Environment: real
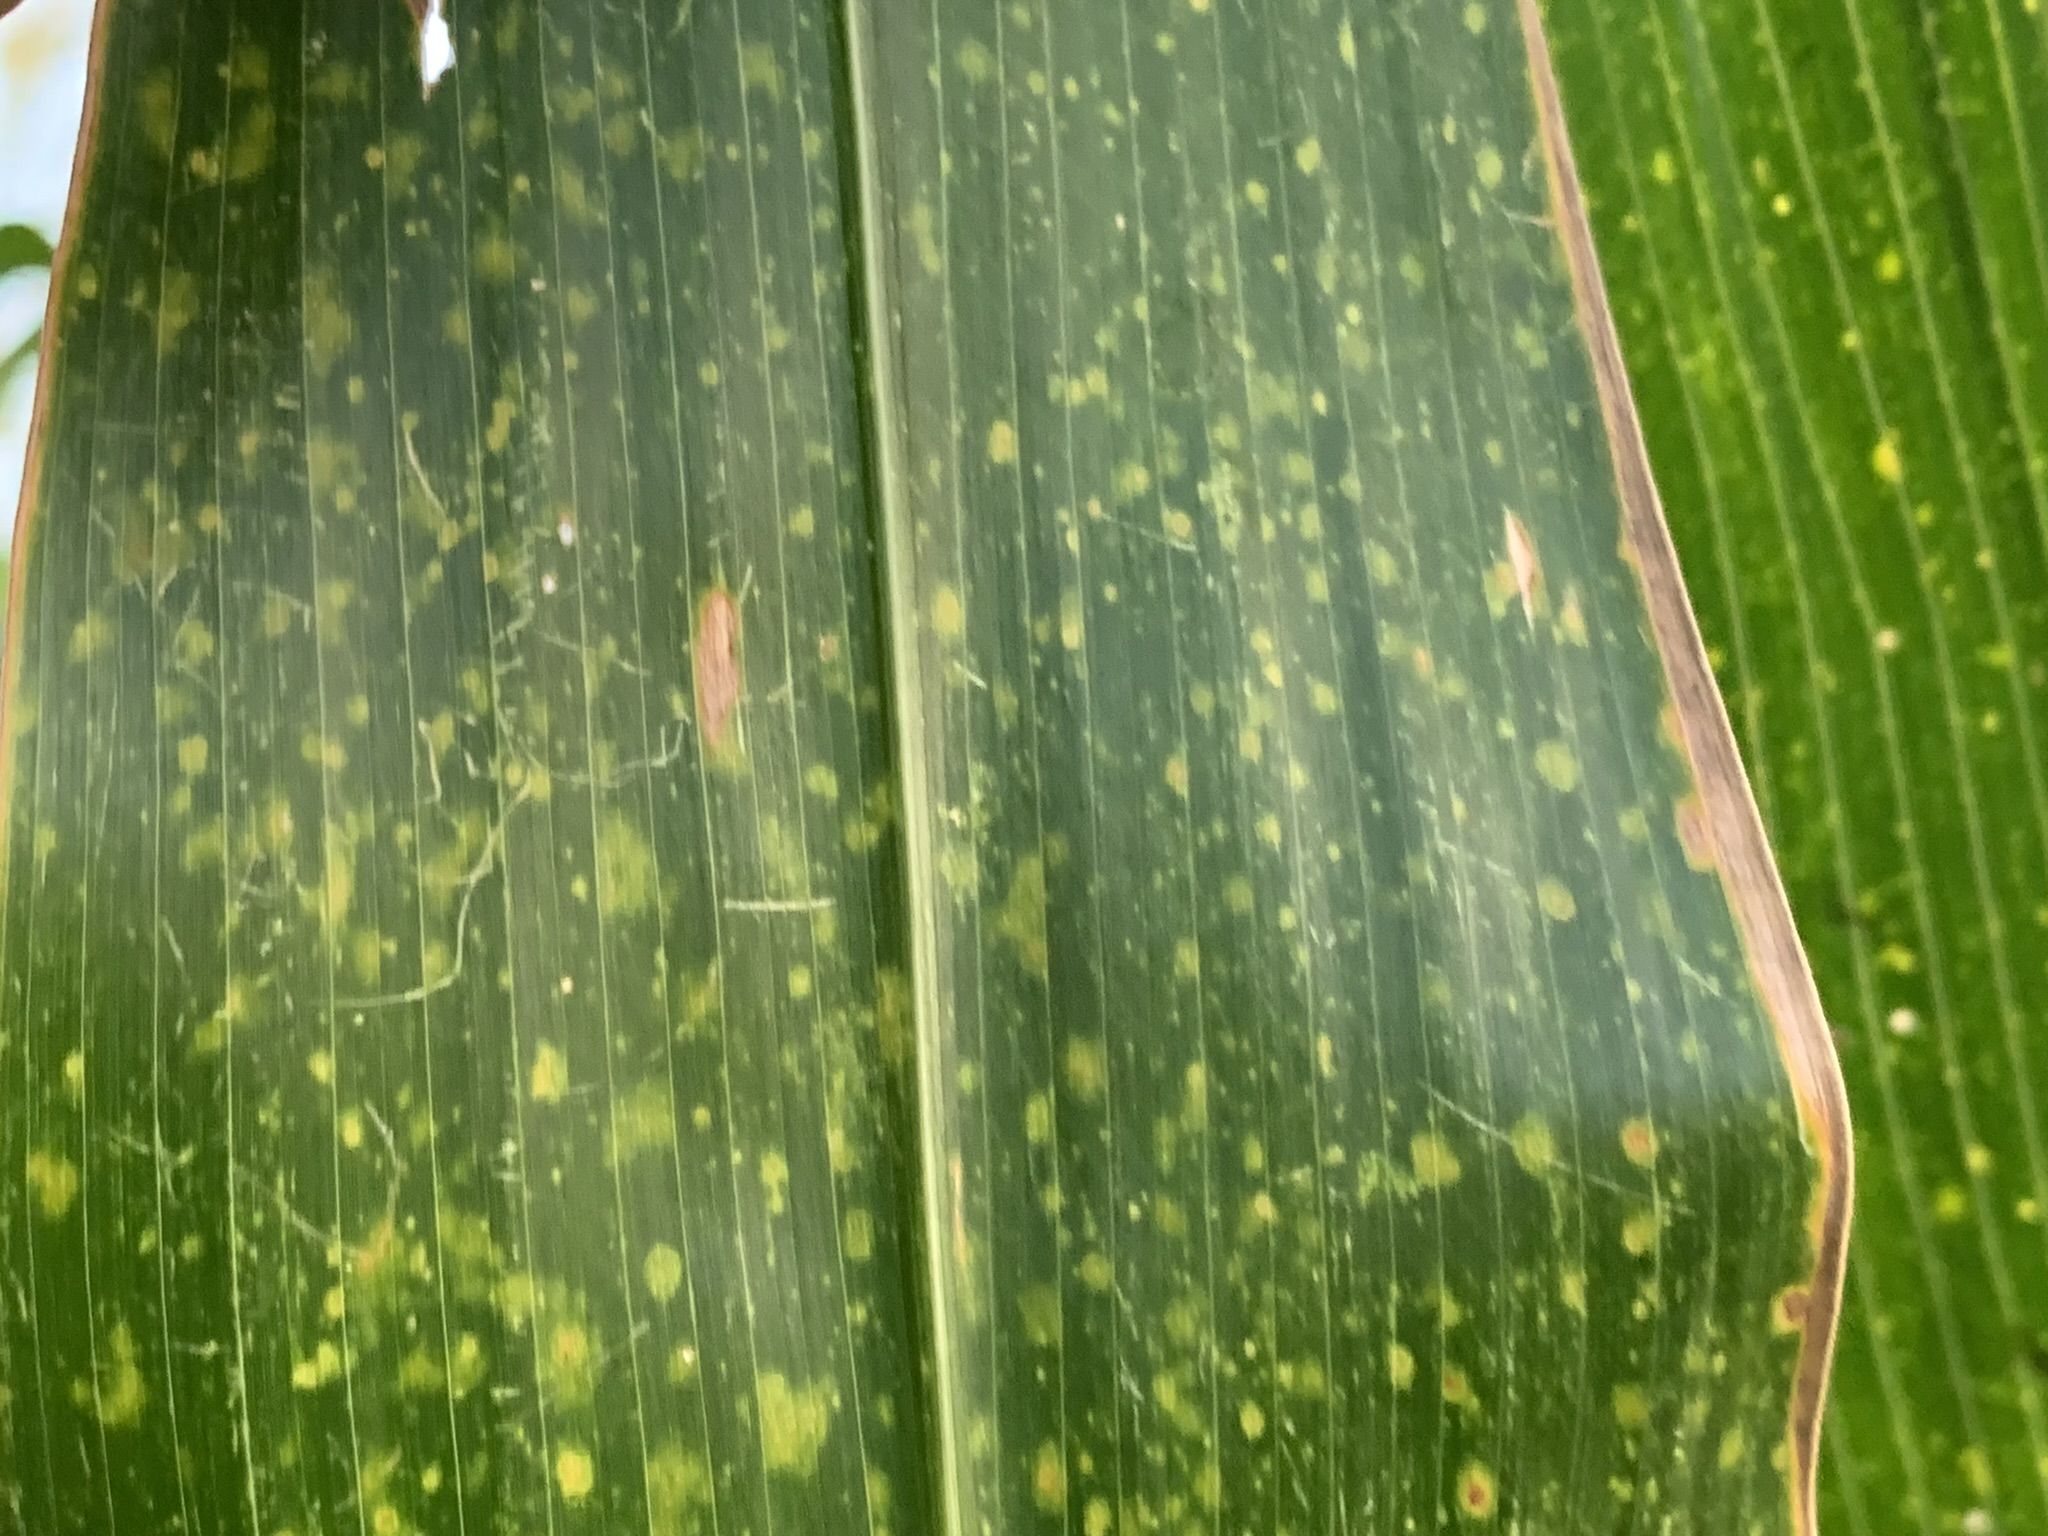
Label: lethal_necrosis